Corporate debt bubble

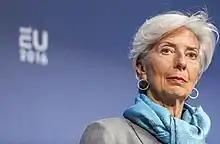
European Central Bank President Christine Lagarde oversaw the creation of a Pandemic Emergency Purchase Programme on 19 March.

Companies that do not make enough profit to pay off their debts and are only able to survive by repeatedly refinancing their loans, known as "zombie firms", have been able to turn over their debt because low interest rates increase the willingness of lenders to buy higher yield corporate debt, while the yield they offer on their bonds remains at near-historical lows. In a 2018 study of 14 rich countries, the Bank of International Settlements stated that zombie firms increased from 2% of all firms in the 1980s to 12% in 2016. By March 2020, one-sixth of all publicly traded companies in the U.S. did not make enough profit to cover the interest on their issued debt. In developing countries, high-risk bonds were concentrated in particular industries. In China, one-third of bonds issued by industrial companies and 28% of those issued by real-estate companies are at a higher risk of default, defined as having a times interest earned of 1.5 or less. In Brazil, one-quarter of all corporate bonds at a higher risk of default are in the industrial sector. Fitch stated in December 2019 that the majority of Chinese companies listed on A-share markets, namely the Shanghai Stock Exchange and Shenzhen Stock Exchange, were unable to repay their debt with their operational cash flow and required refinancing.